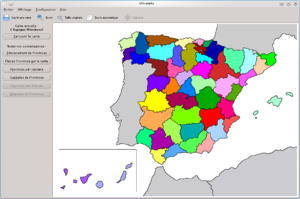
KGeography en français, carte des provinces espagnoles
KGeography est un jeu éducatif à source ouvert et libre. Il permet d'apprendre et tester ses connaissances en géographie. Il fait partie de KDE SC 4.